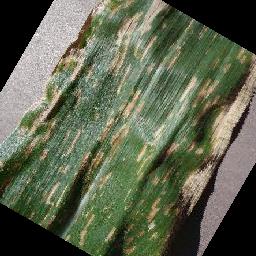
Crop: corn
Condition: (maize)_cercospora_spot_gray_spot